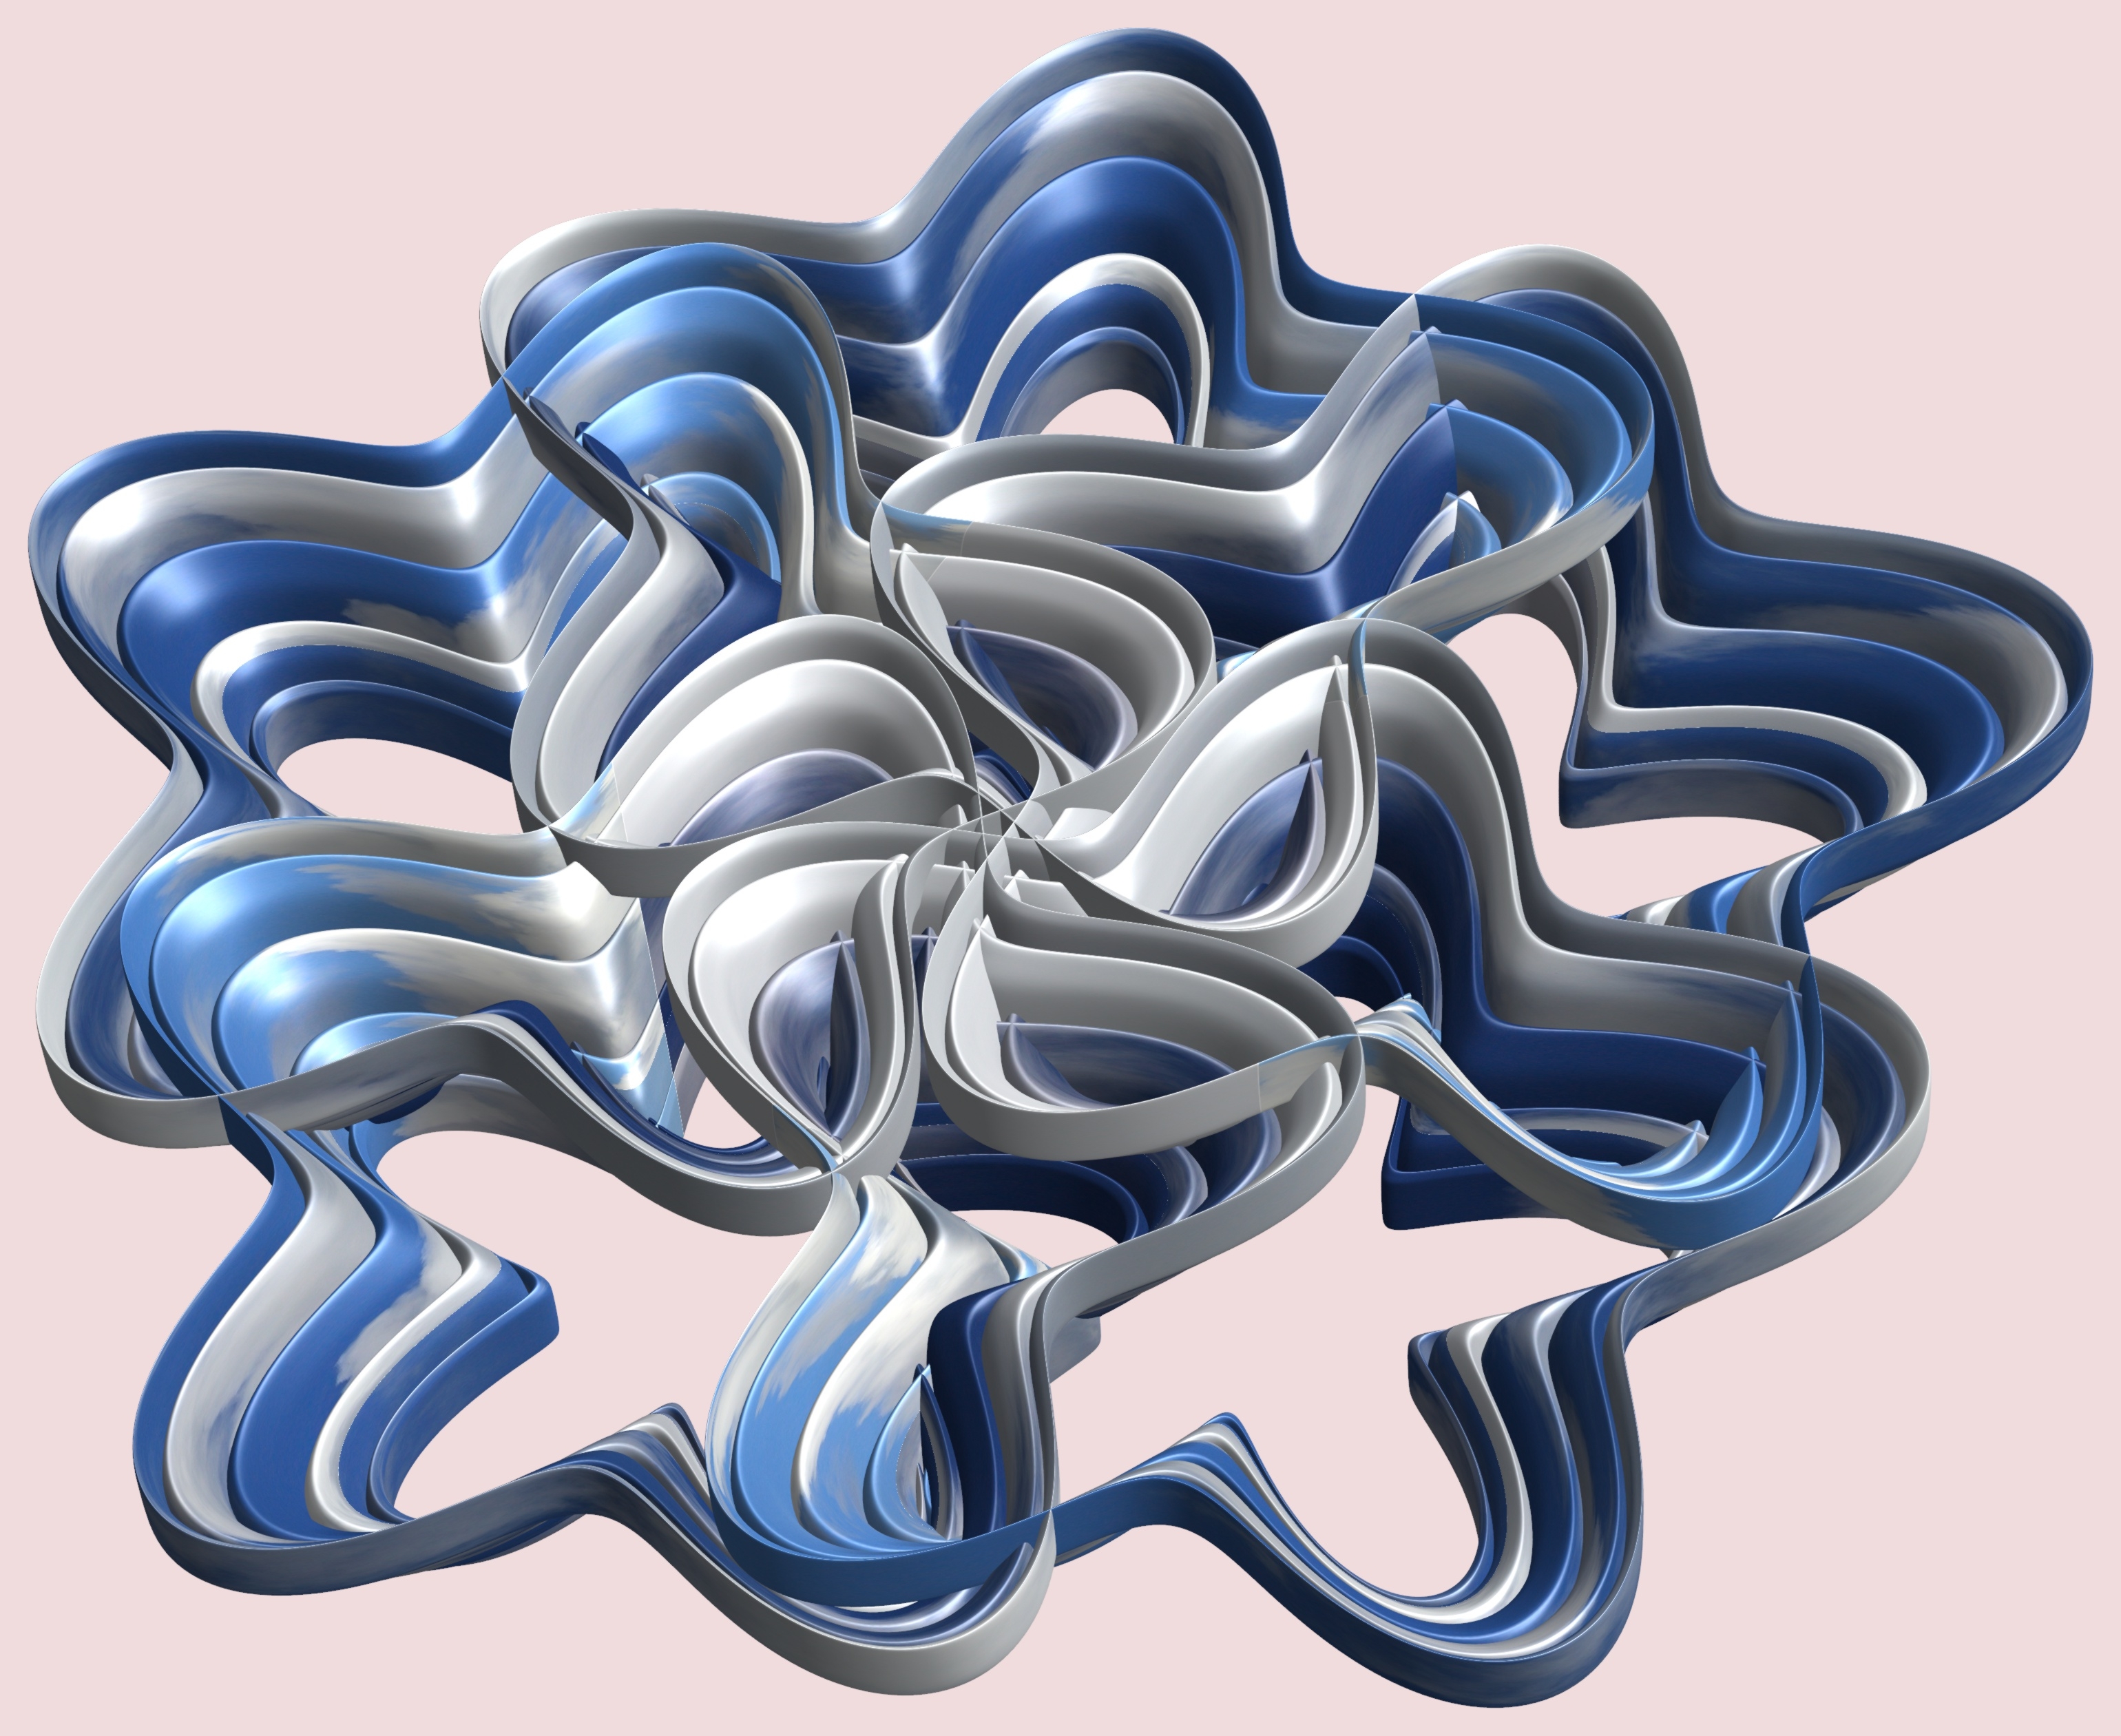
structure, texture, pattern, font, cool image, drawing, illustration, design, symmetry, 3d, graphic, organ, torus, mathematica, cg, parametricplot3d, code, program, algorithm, mapping